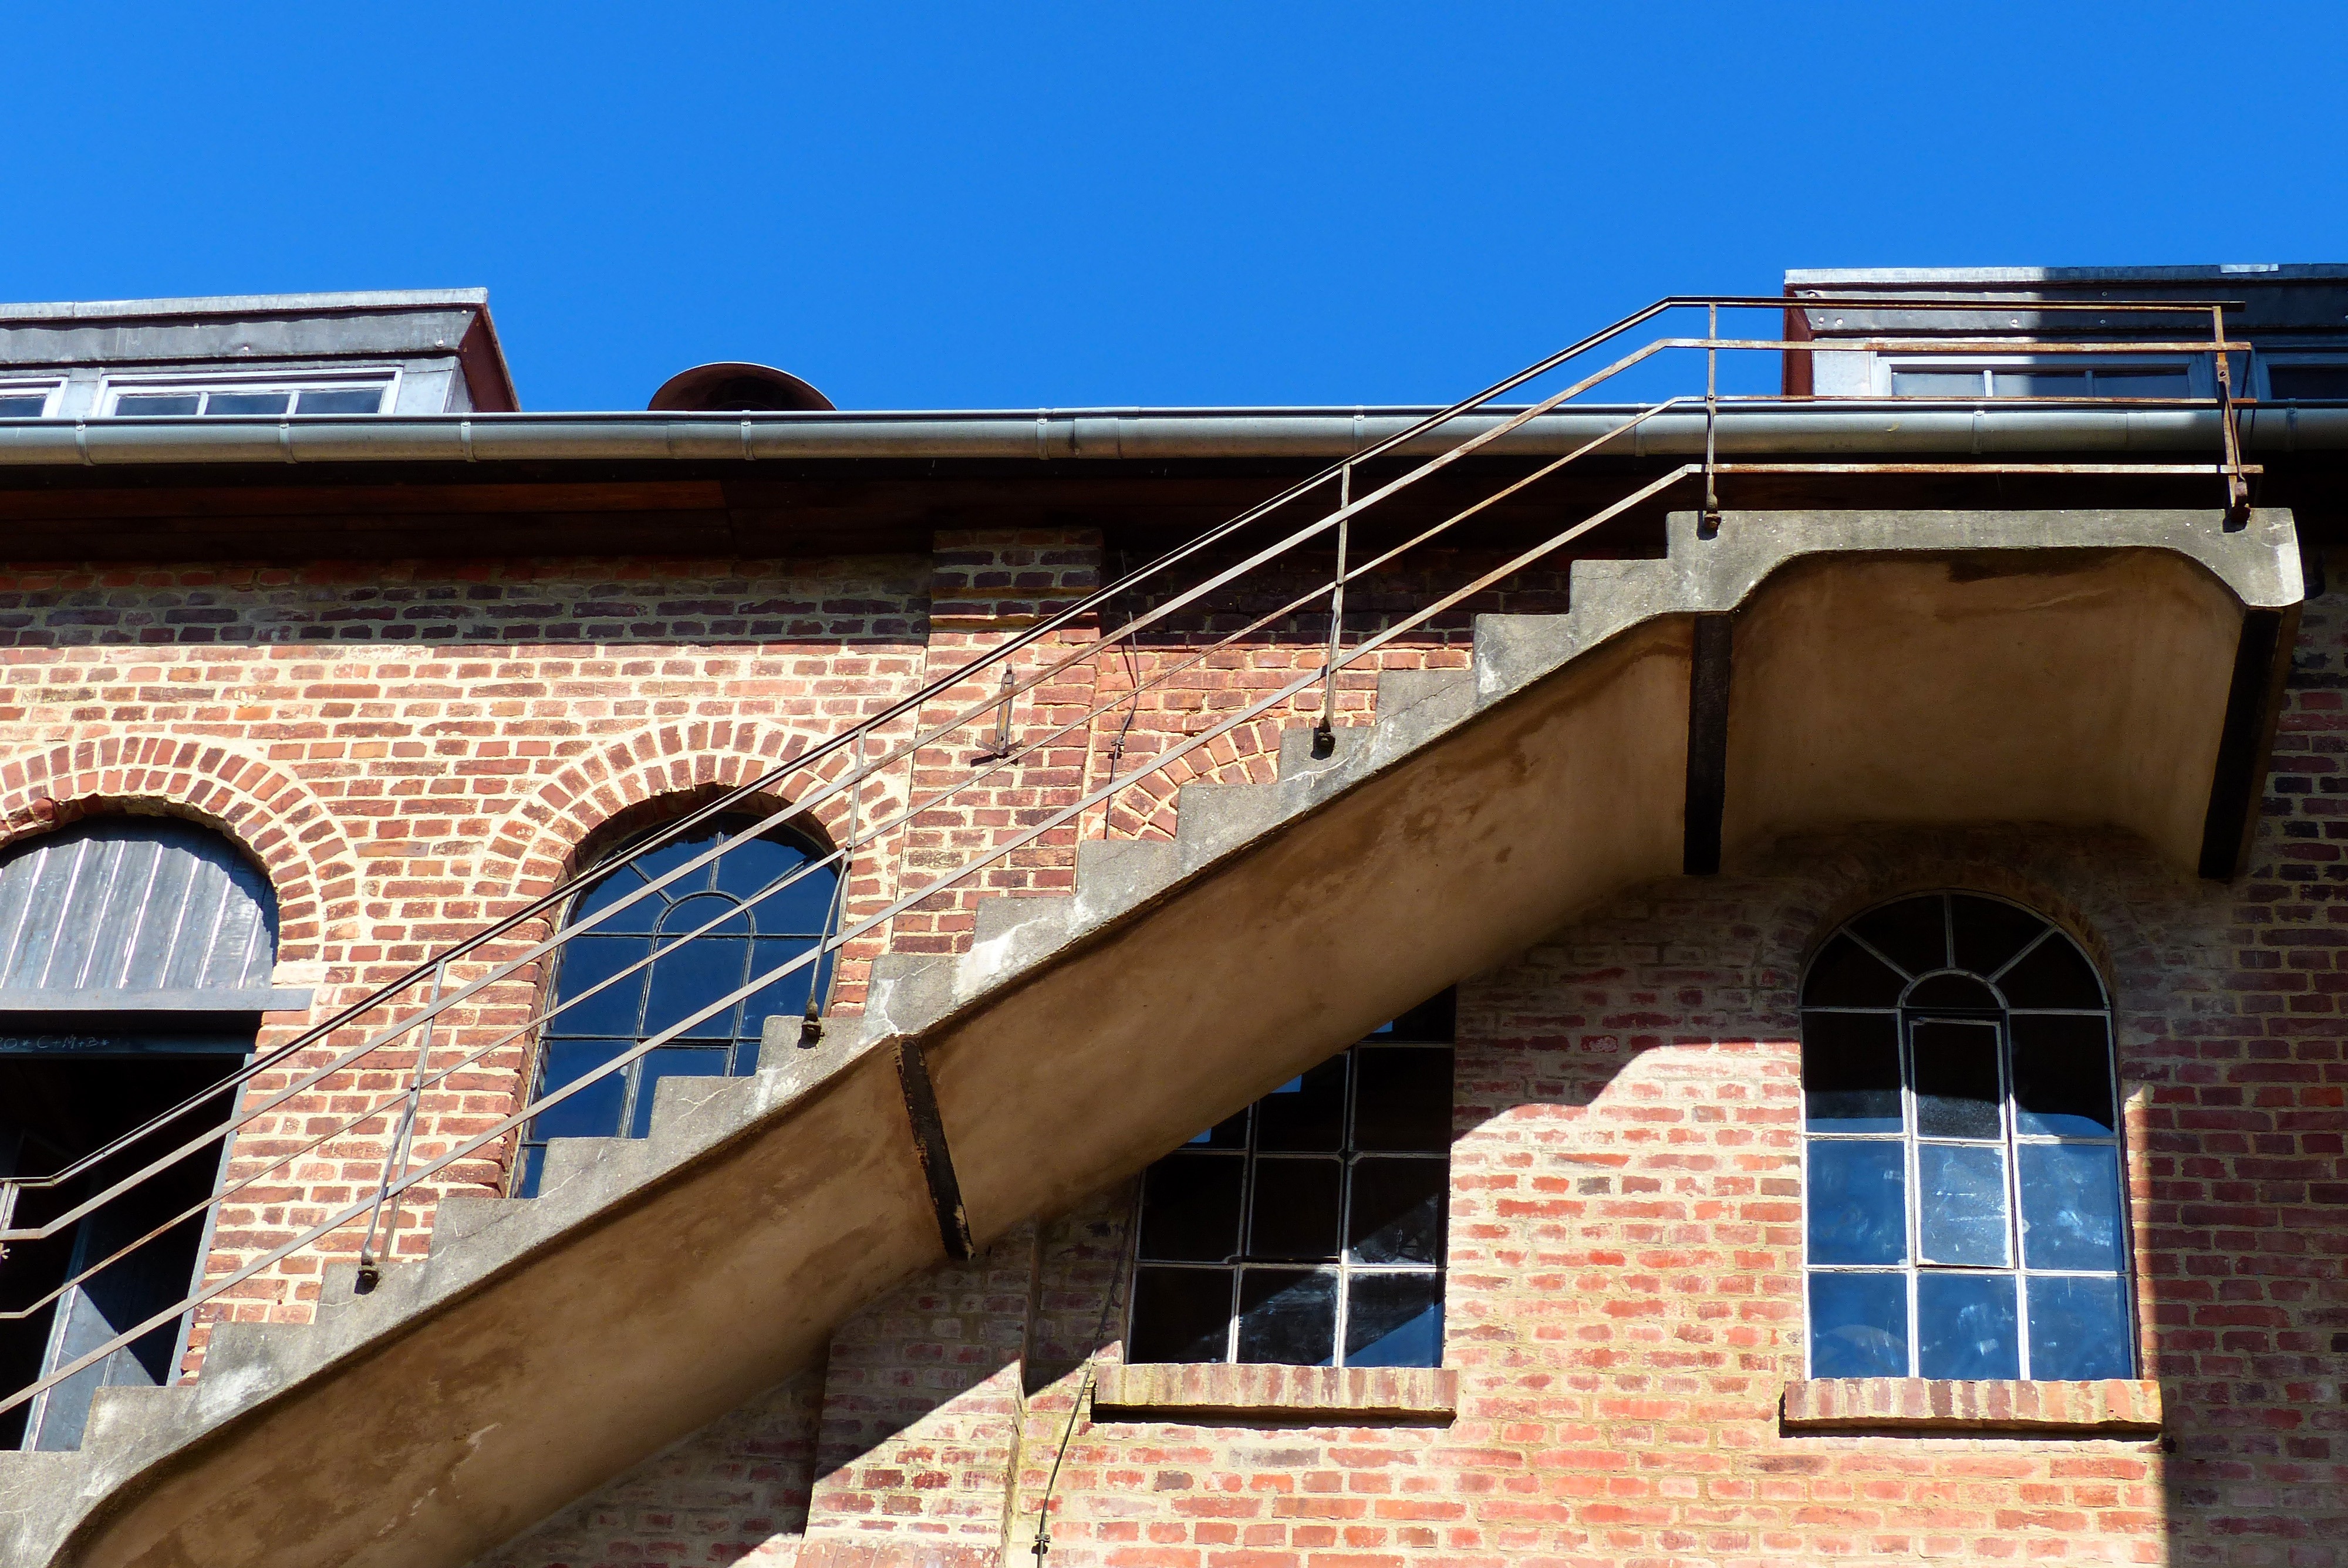
architecture, bridge, roof, building, old, wall, monument, downtown, transport, facade, factory, industry, brick, stairs, remains, lapsed, urban area, old brickyard